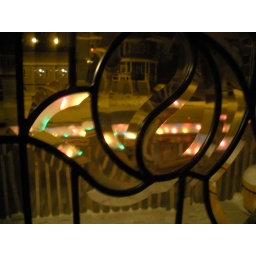
I love the way the design in the glass of our new door plays with the lights on our porch.